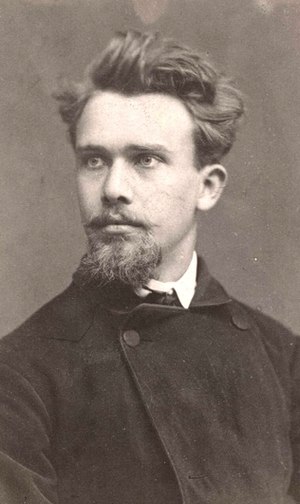
Mathias Skeibrok
Mathias Severin Berntsen Skeibrok var en norsk billedhugger.